Drinking fountain

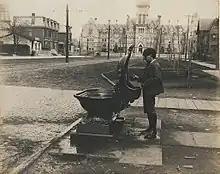
Combined drinking fountain for people, horses and dogs, Toronto, Canada, 1899

After many of the aqueducts were destroyed after the siege of Paris in the 1870s, the Parisian poor had no access to fresh water. Richard Wallace, an Englishman, used the money from an inheritance to fund the construction of 50 drinking fountains (ever after known as ‘Wallace fountains’). Designed by Charles-Auguste Lebourg with four caryatids atop a green cylindrical base, these fountains have become iconic symbols of Paris.